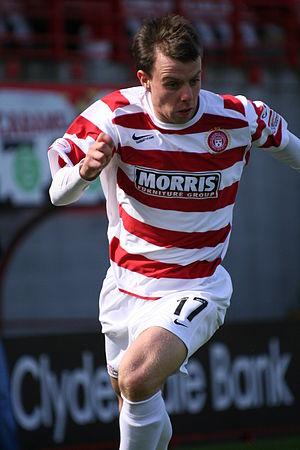
Paul McGowan, né le 7 octobre 1987 à Bellshill, est un footballeur écossais qui évolue au poste de milieu de terrain au Dundee FC.